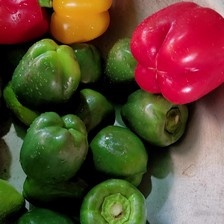
Label: capsicum